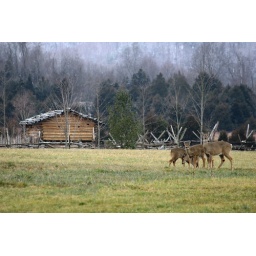
Four white-tailed deer line the field with Historic Martin's Station standing in the background.